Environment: real
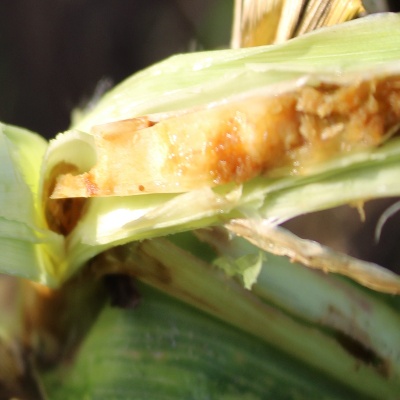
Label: fall_armyworm